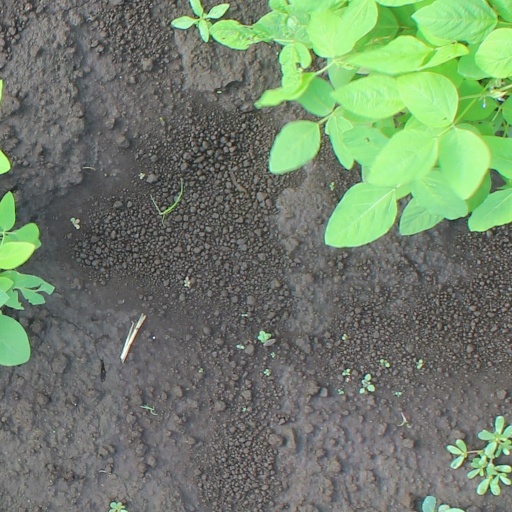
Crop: soybean